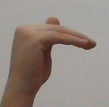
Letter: khaa